List of birds of Maine

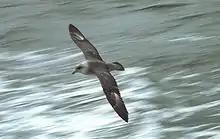
Northern fulmar

Order: ProcellariiformesFamily: Procellariidae